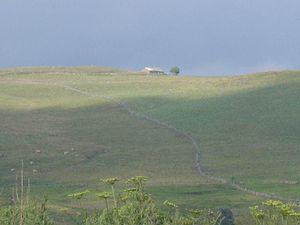
L'Aubrac est un haut plateau volcanique et granitique français situé dans le centre-sud du Massif central et aux confins des trois départements de l'Aveyron, du Cantal et de la Lozère. Il présente des ressemblances avec le Cézallier et on peut le rattacher comme lui aux hautes terres d'Auvergne. Il est bordé au nord-ouest par les monts du Cantal, à l'est par la Margeride et au sud par les plateaux calcaires des Grands Causses.